Alternativa (video game)

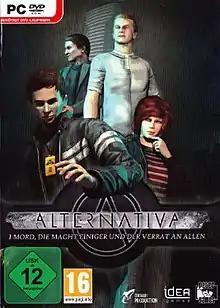

Alternativa (styled as AlternativA) is a 2010 Czech adventure game developed by Centauri Production and First Reality, and published by Bohemia Interactive and IDEA Games for Windows.